18th Venice Biennale

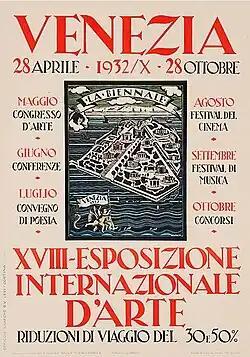
Poster of the 1932 Venice Biennale

The 18th Venice Biennale, held in 1932, was an exhibition of international contemporary art, with 13 participating nations. The Venice Biennale takes place biennially in Venice, Italy.